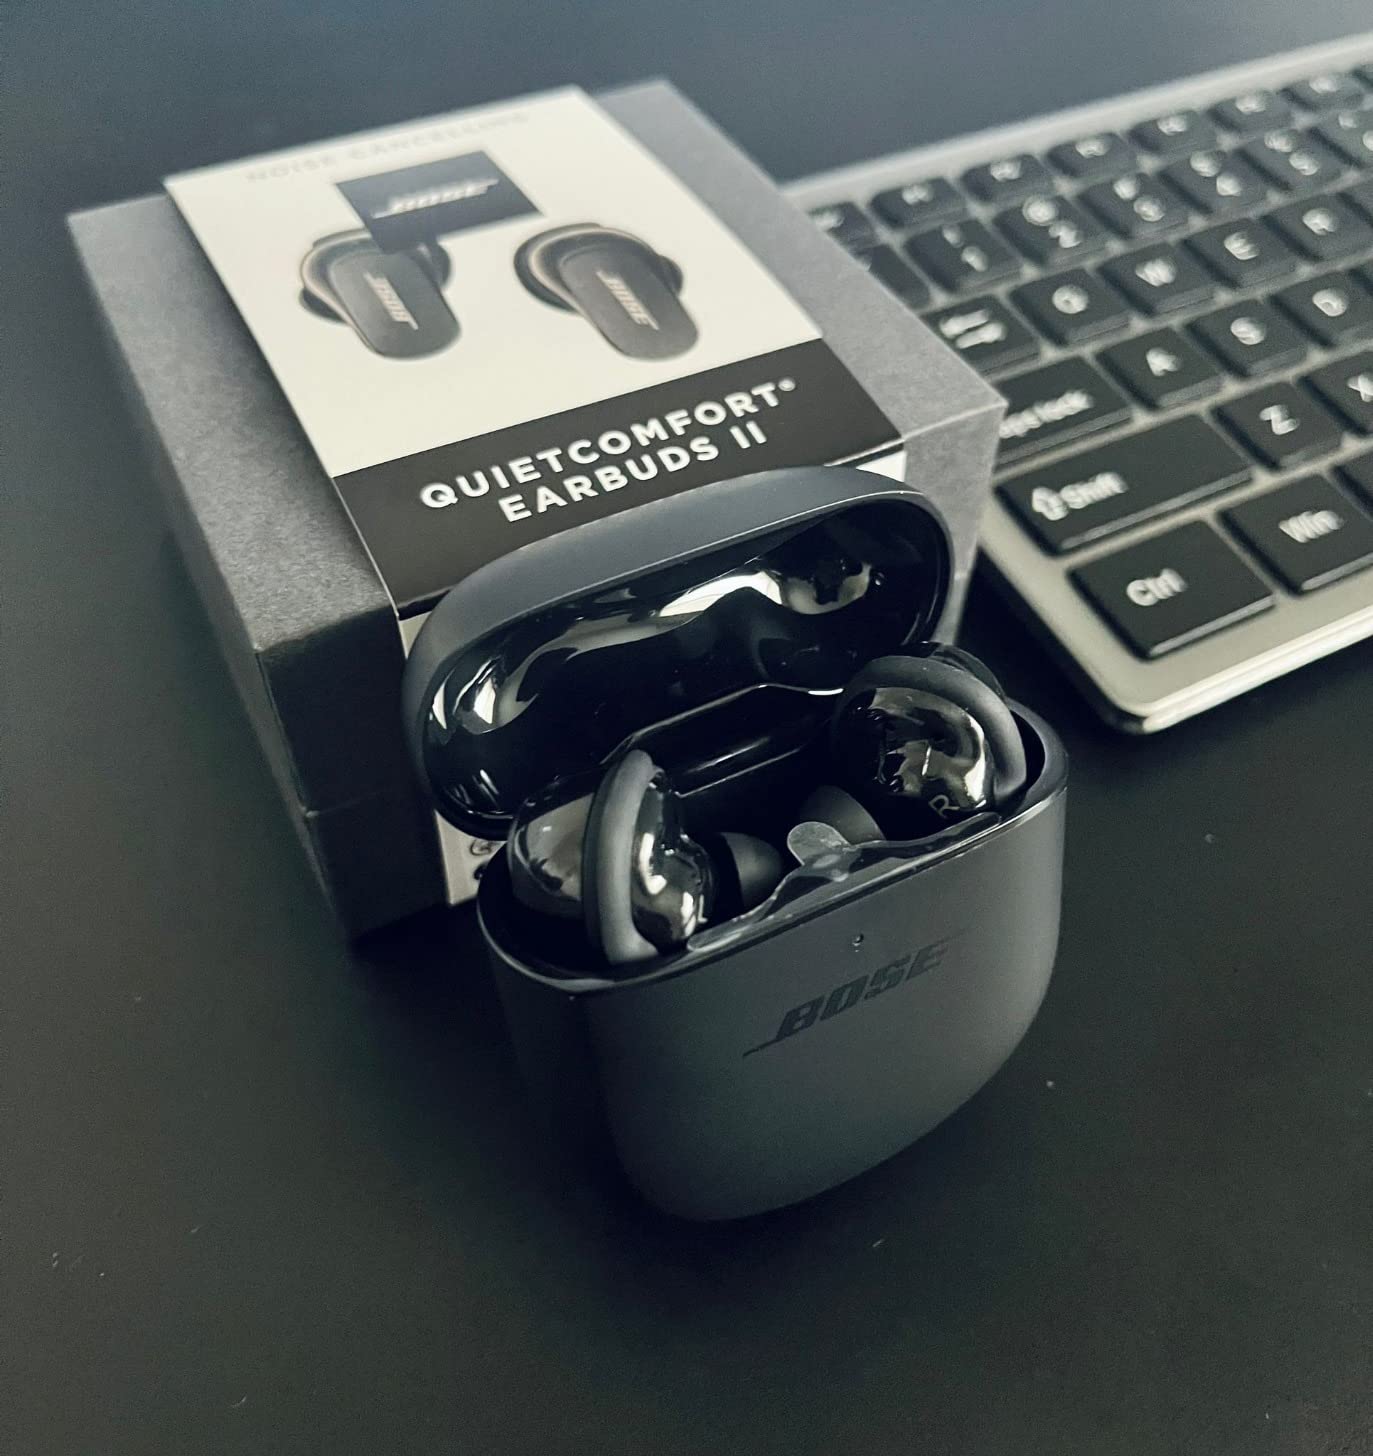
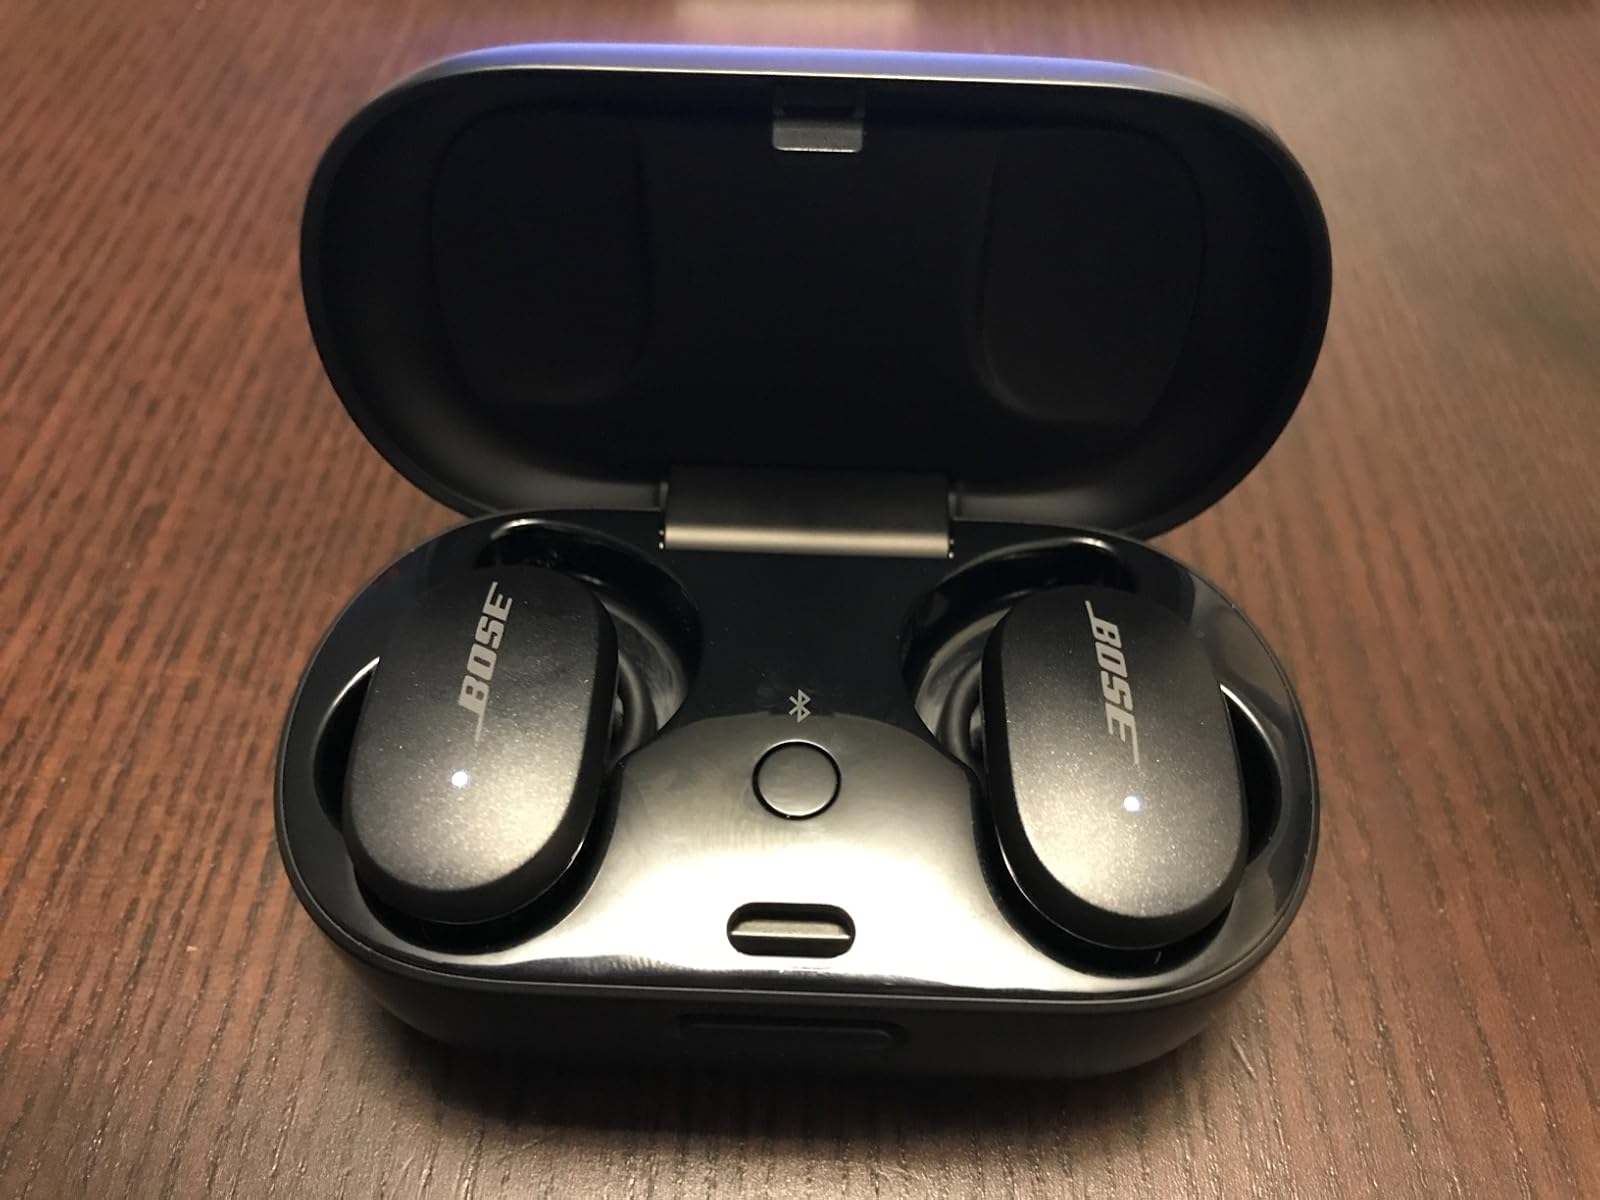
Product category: earbuds
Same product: no